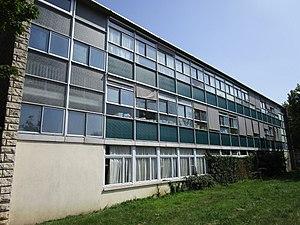
École élémentaire Maryse-Bastié, rue Michel Baugé, à Tours.
Le collège Édouard-Pailleron est un établissement d'enseignement secondaire public situé 33 rue Édouard-Pailleron dans le 19ᵉ arrondissement de Paris. Il fait suite au collège d'enseignement secondaire Édouard-Pailleron, et est nommé comme lui d'après la rue Édouard-Pailleron, elle-même nommée en l'honneur de l’homme de lettres Édouard Pailleron.